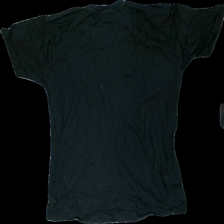
View: back
Type: T-shirt
Category: Unisex
Brand: Not in the list
Brand text on label: Units
Colors: Black
Material: 100% cotton
Cut: Regular, C-collar
Size: XXXL
Season: All
Smell: Minor
Price range: <50
Recommended usage: Recycle
Comment: detergent smell, washed out colors